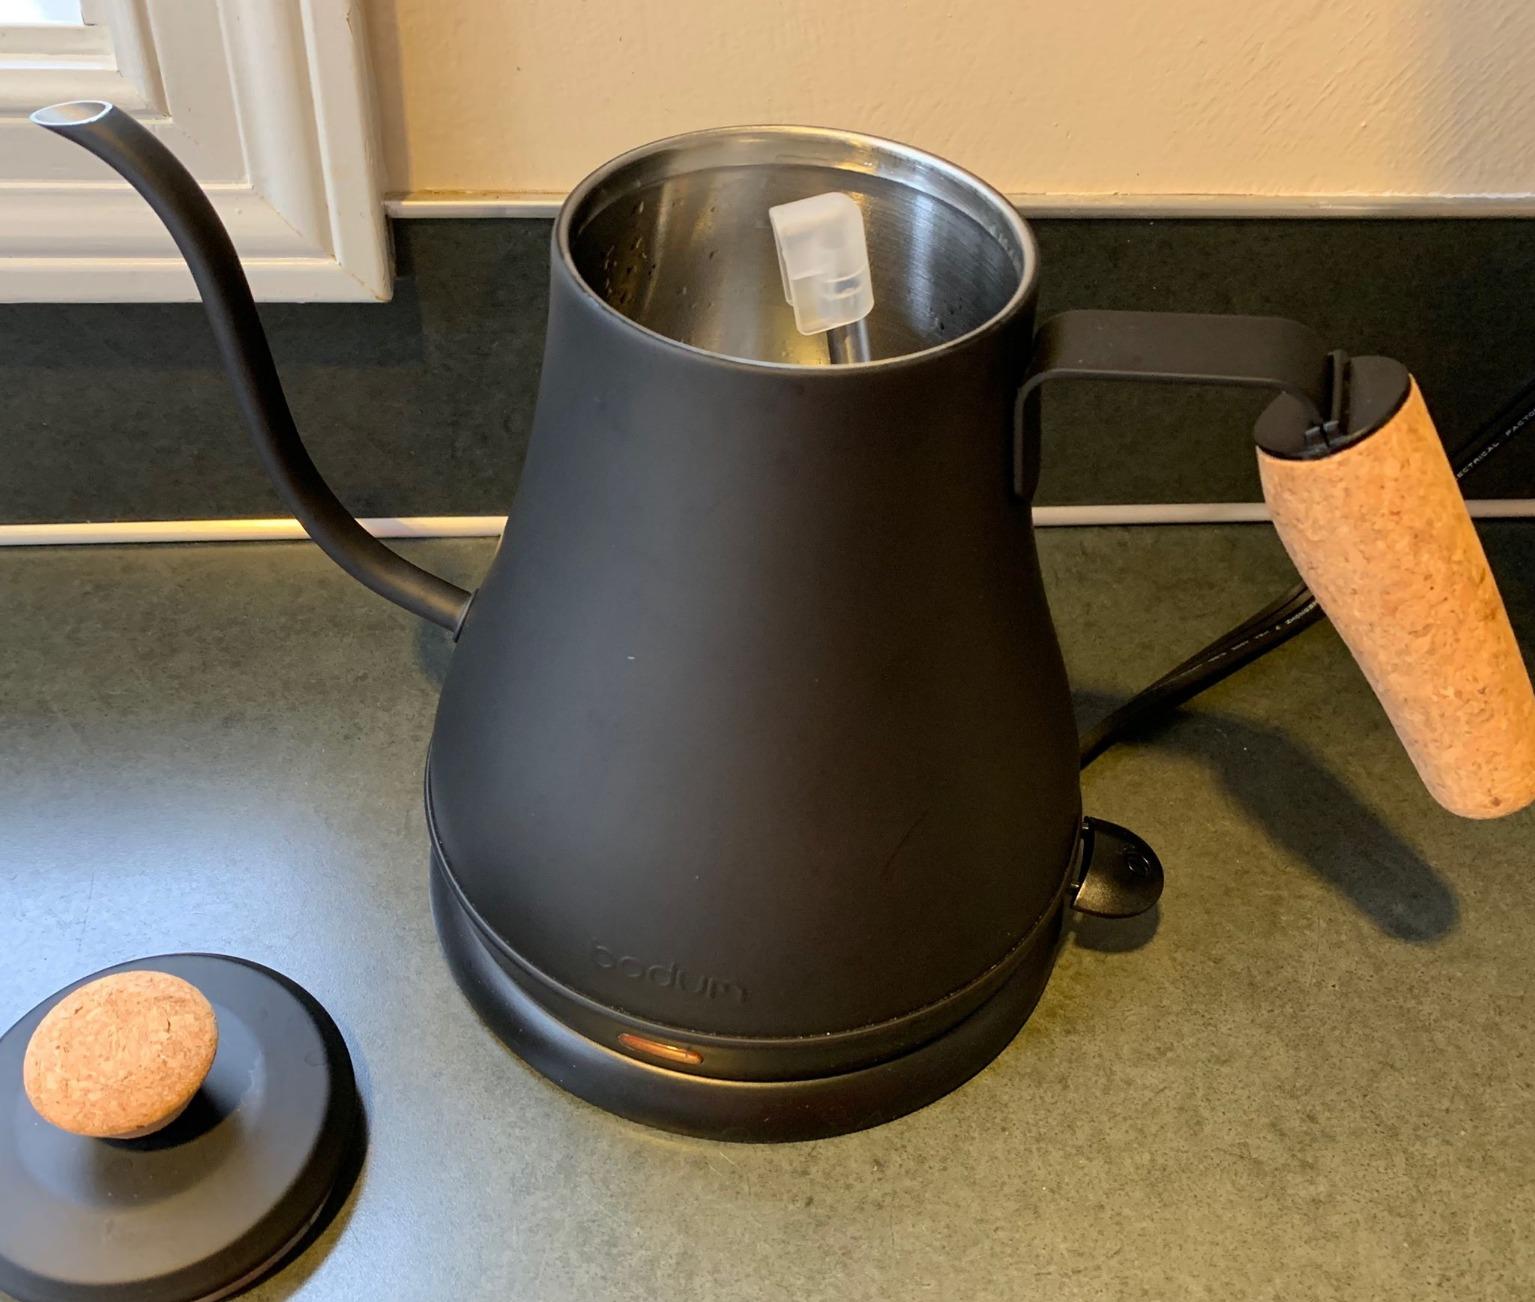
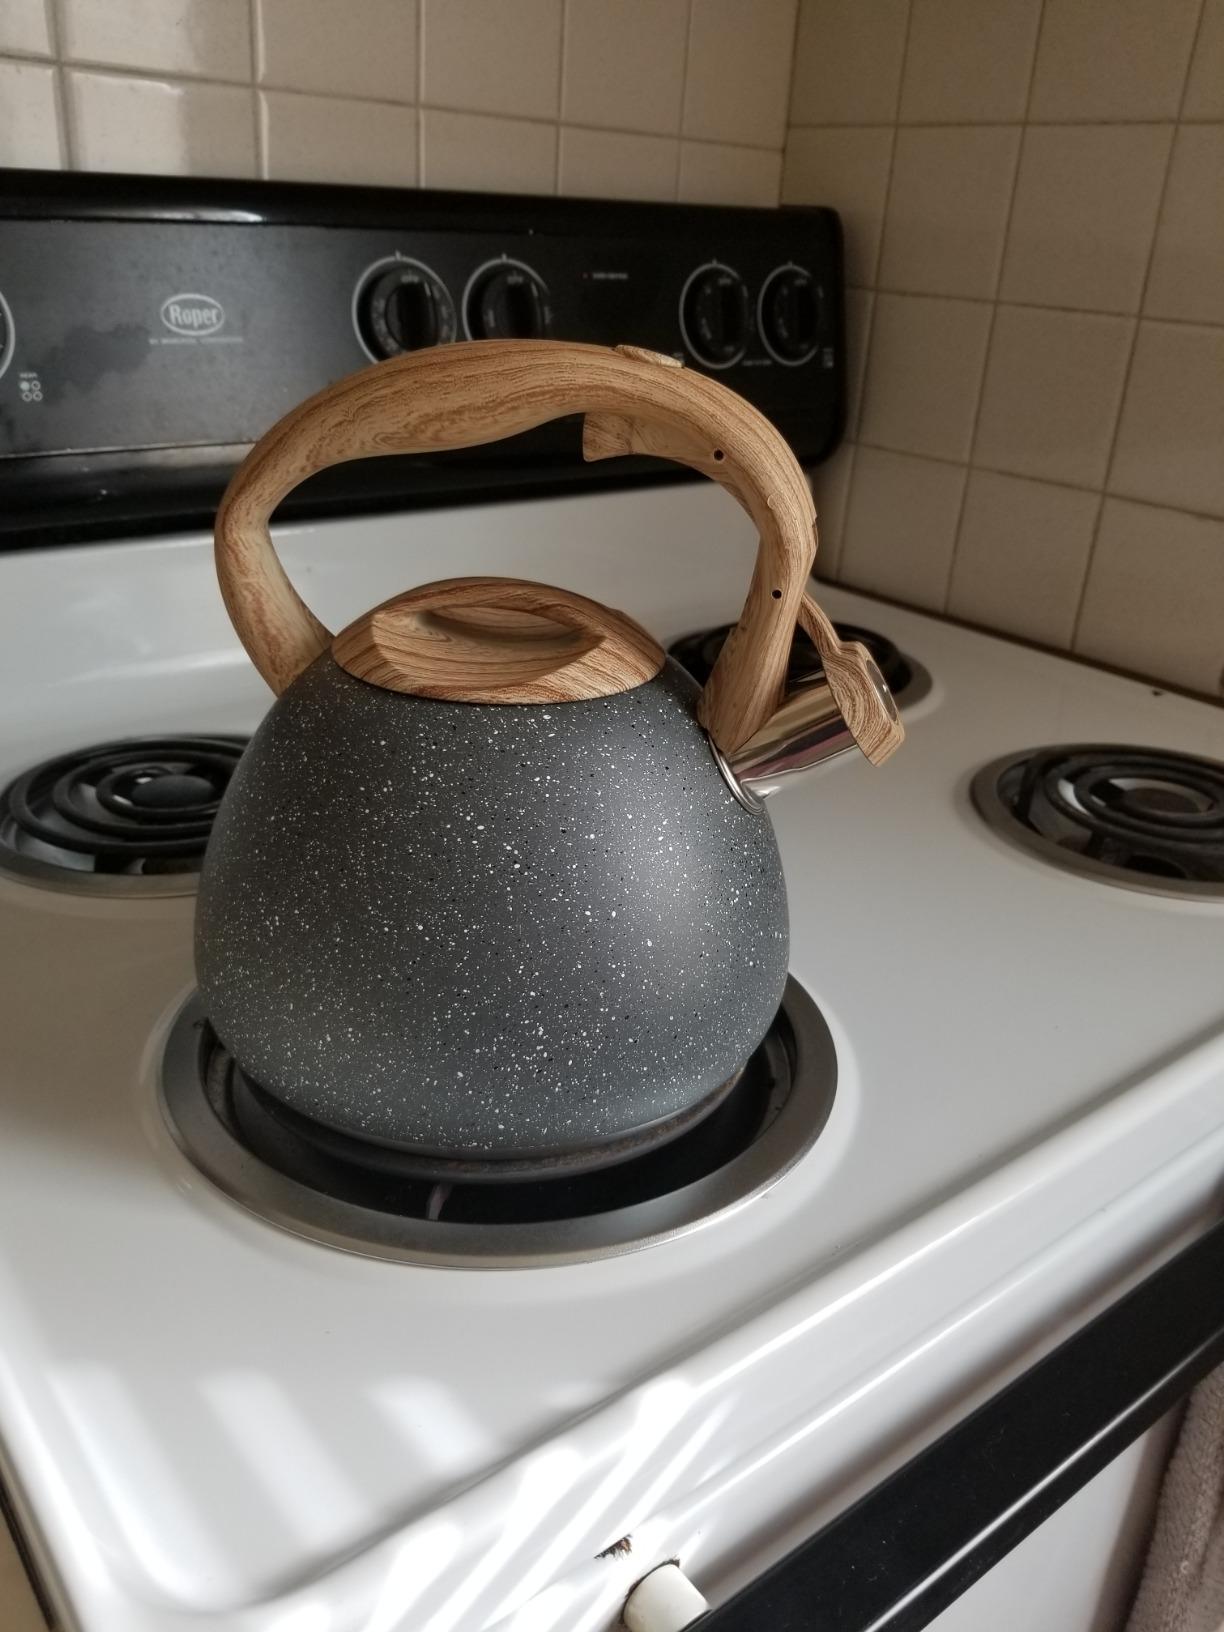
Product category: items_kettle
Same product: no